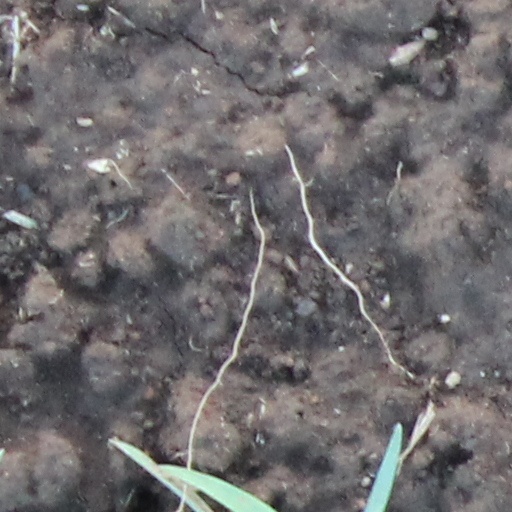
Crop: wheat